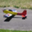
Label: airplane